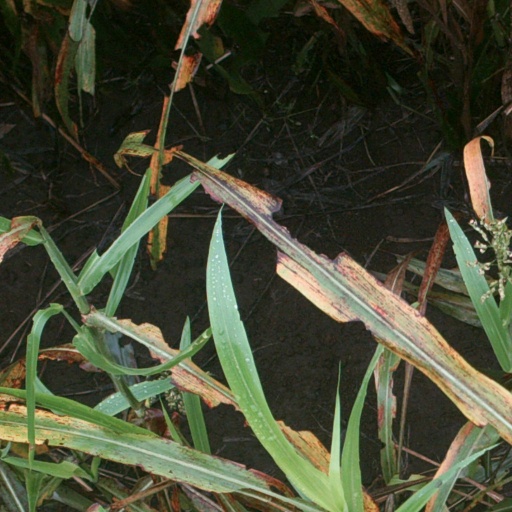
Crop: sorghum